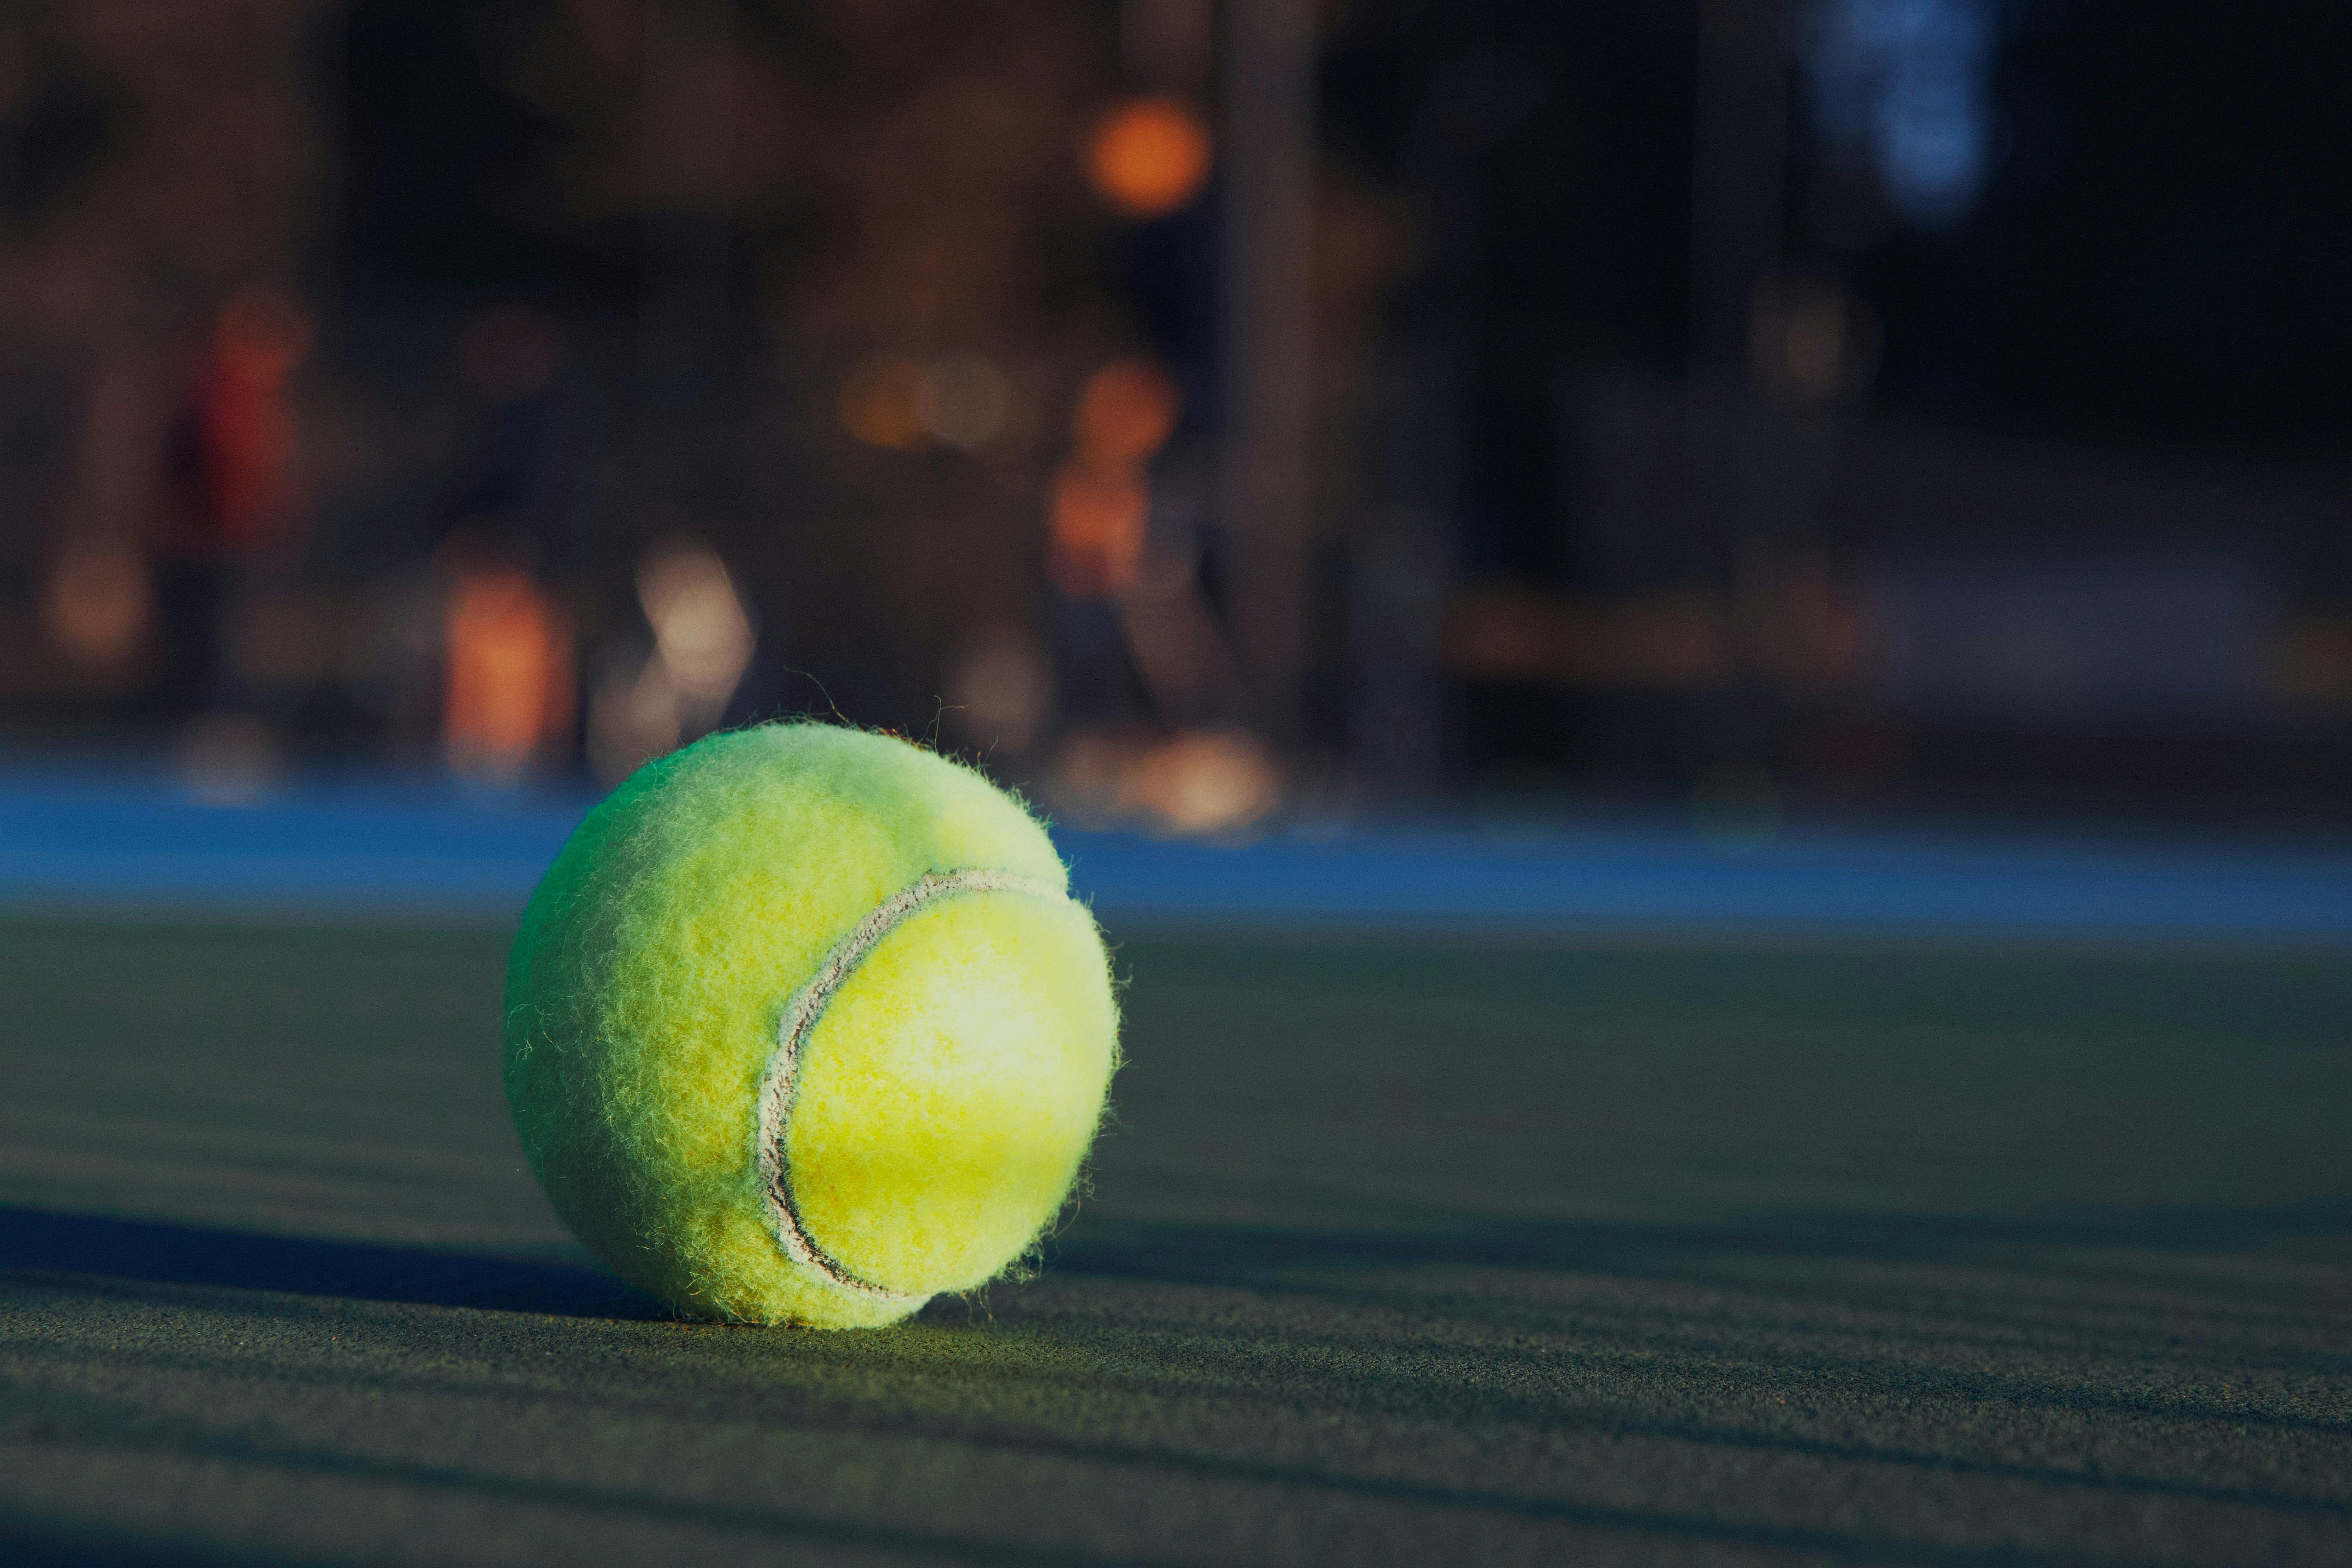
ball, tennis, sports equipment, Tennis Equipment, racquet sport, tennis ball, grass, ball game, paddle tennis, sports, electric blue, circle, player, recreation, tennis court, Real tennis, individual sports, soccer ball, fashion accessory, asphalt, Sports toy, sphere, sport venue, fun, tennis racket accessory, leisure, net